Francis Bernard (artist)

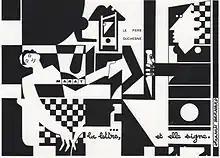
A drawing of the series "Père Duchesne"

In 1981, Francis Bernard creates a graphic series based on the character Père Duchesne. This will be shown for two months at the Centre Pompidou in Paris. The series is a collection of 150 drawings and paintings and constitutes the « Théâtre pictural du Père Duchesne ». It is inspired by the Jean-Pierre Faye play, "Les dernières journées du père Duchesne", which uses historical material from the revolutionary newspaper "Le Père Duchesne". Twenty two panels of this series are also presented at the French-Italian Cultural Center, during the biennial Venice carnival on the theme "The masks of Marat".